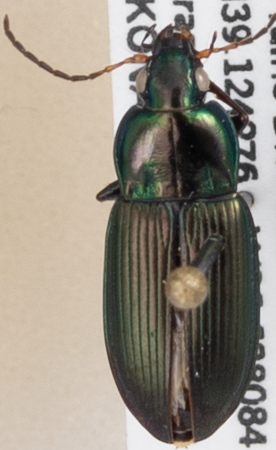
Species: Poecilus chalcites
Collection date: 2019-09-25
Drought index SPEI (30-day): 0.944
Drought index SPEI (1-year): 1.69
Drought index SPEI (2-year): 1.096